Biodiesel

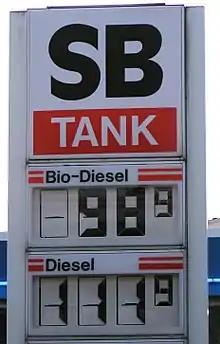
In some countries biodiesel is less expensive than conventional diesel

Transitioning fully to biofuels could require immense tracts of land if traditional food crops are used (although non food crops can be utilized). The problem would be especially severe for nations with large economies, since energy consumption scales with economic output.